Goodyear Tire and Rubber Company

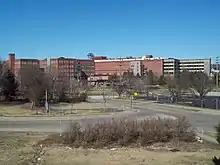
Goodyear factory buildings and old former headquarters complex

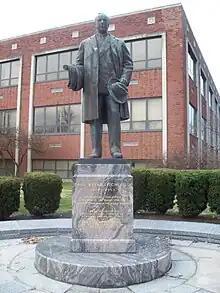
Paul Litchfield, inventor of the tubeless car tire who promoted the Zeppelin partnership and later became Goodyear president and board chairman.

The first Goodyear factory opened in Akron, Ohio, in 1898. The company originally manufactured bicycle and carriage tires, rubber horseshoe pads, and poker chips, and grew with the advent of the automobile.